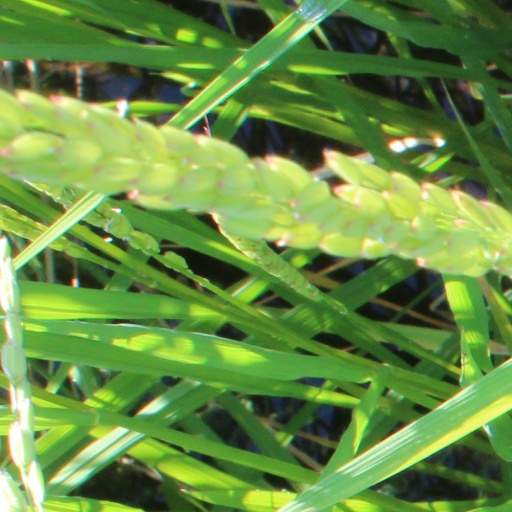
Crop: rice